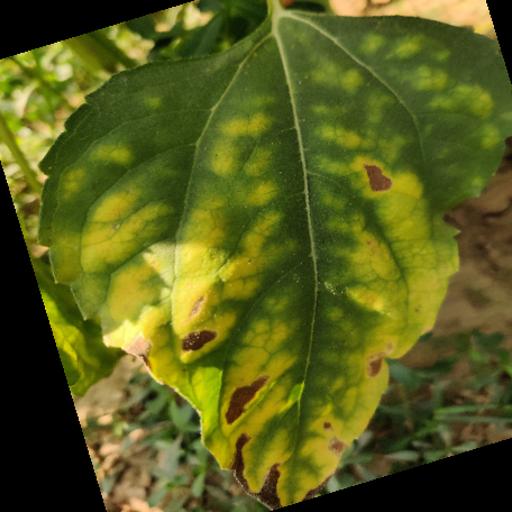
Label: Downy_mildew